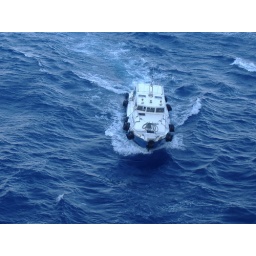
little boat got sucked up by our ship